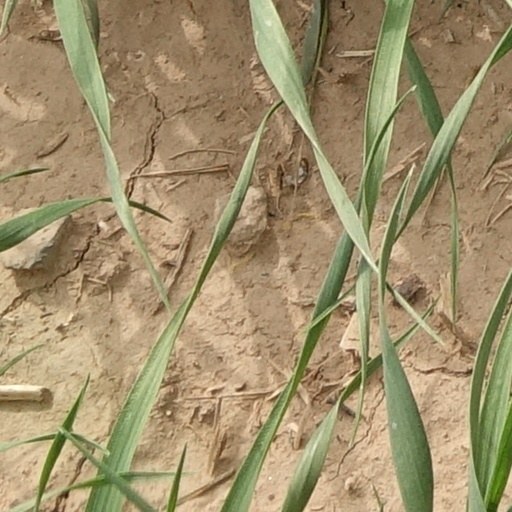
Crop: wheat